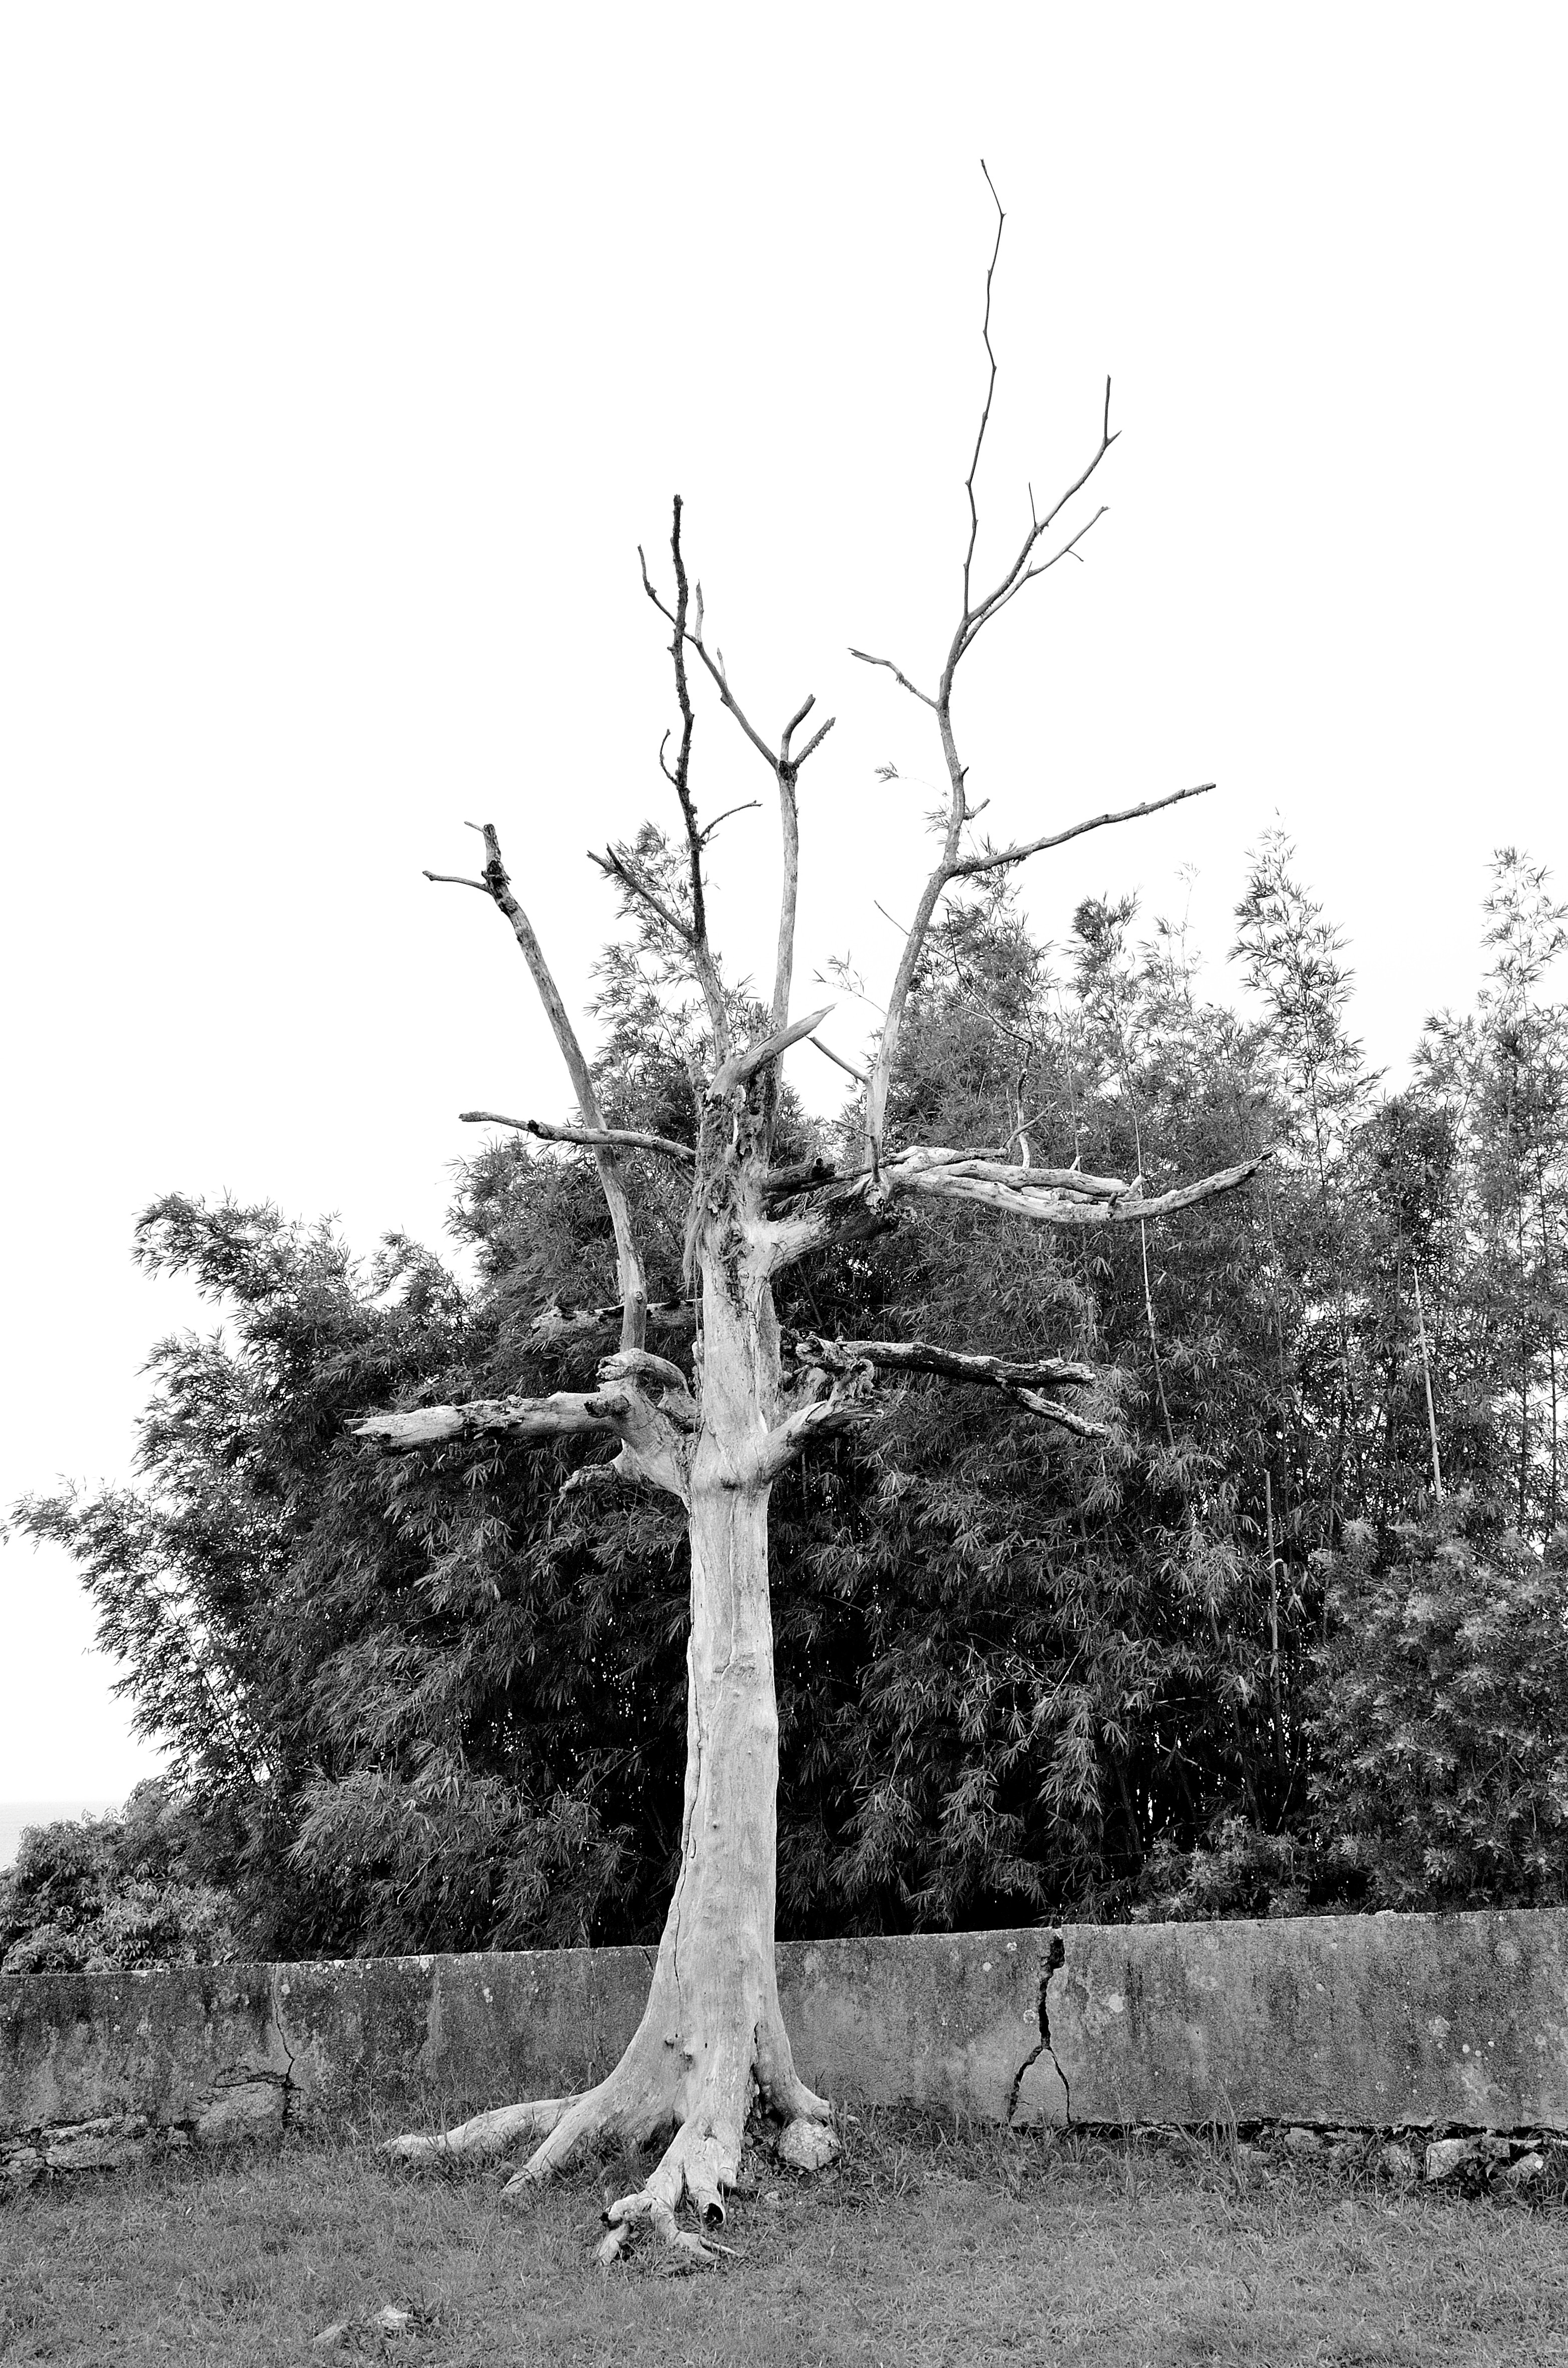
tree, branch, black and white, plant, flower, trunk, monochrome, sculpture, art, monochrome photography, woody plant